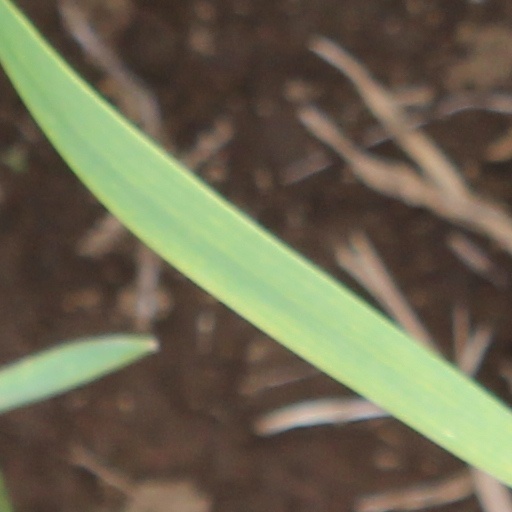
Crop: wheat